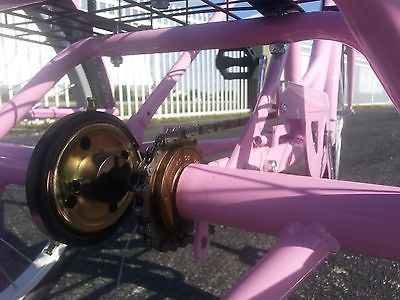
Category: bicycle